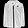
Label: Coat